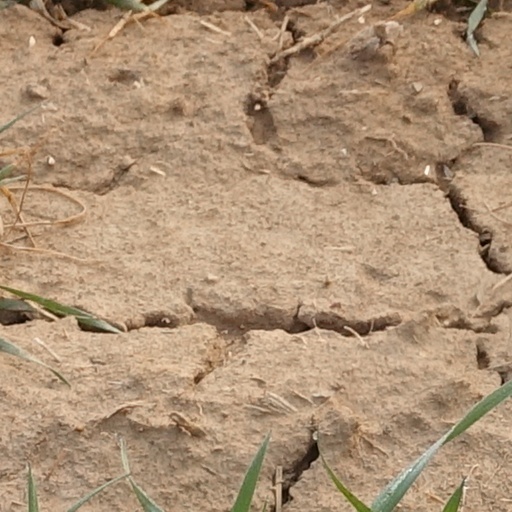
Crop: wheat